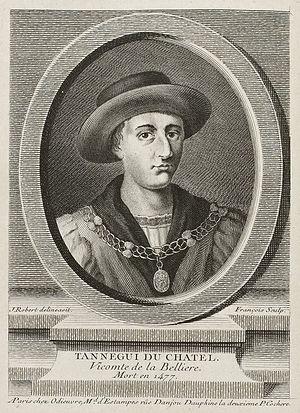
Portrait de Tanneguy IV du Chastel.
Le gouverneur de Lyon est un titre de l'ancien régime désignant un personnage aux fonctions à l'origine essentiellement militaire et ayant selon les époques des pouvoirs plus ou moins étendus sortant largement du cadre proprement militaire. Cette fonction est supprimée sous la Révolution pour renaître sous le titre de Gouverneur militaire de Lyon, avec des prérogatives différentes.
Tanneguy IV du Chastel, aussi orthographié Tannegui IV du Chastel, Tanguy IV du Chatel ou Tannery du Chastel, est un noble français du XVᵉ siècle, né en Bretagne et mort le 29 mai 1477. Il est vicomte de la Bellière, gouverneur du Lyonnais, du Roussillon et de Cerdagne, sénéchal de Provence. Réfugié en Bretagne, il devient grand maître d'hôtel du duc François II, puis chambellan du roi de France Charles VII.